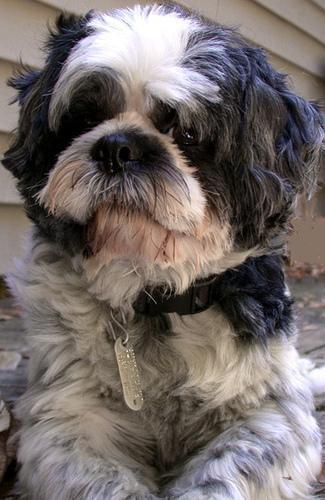
Shih-Tzu